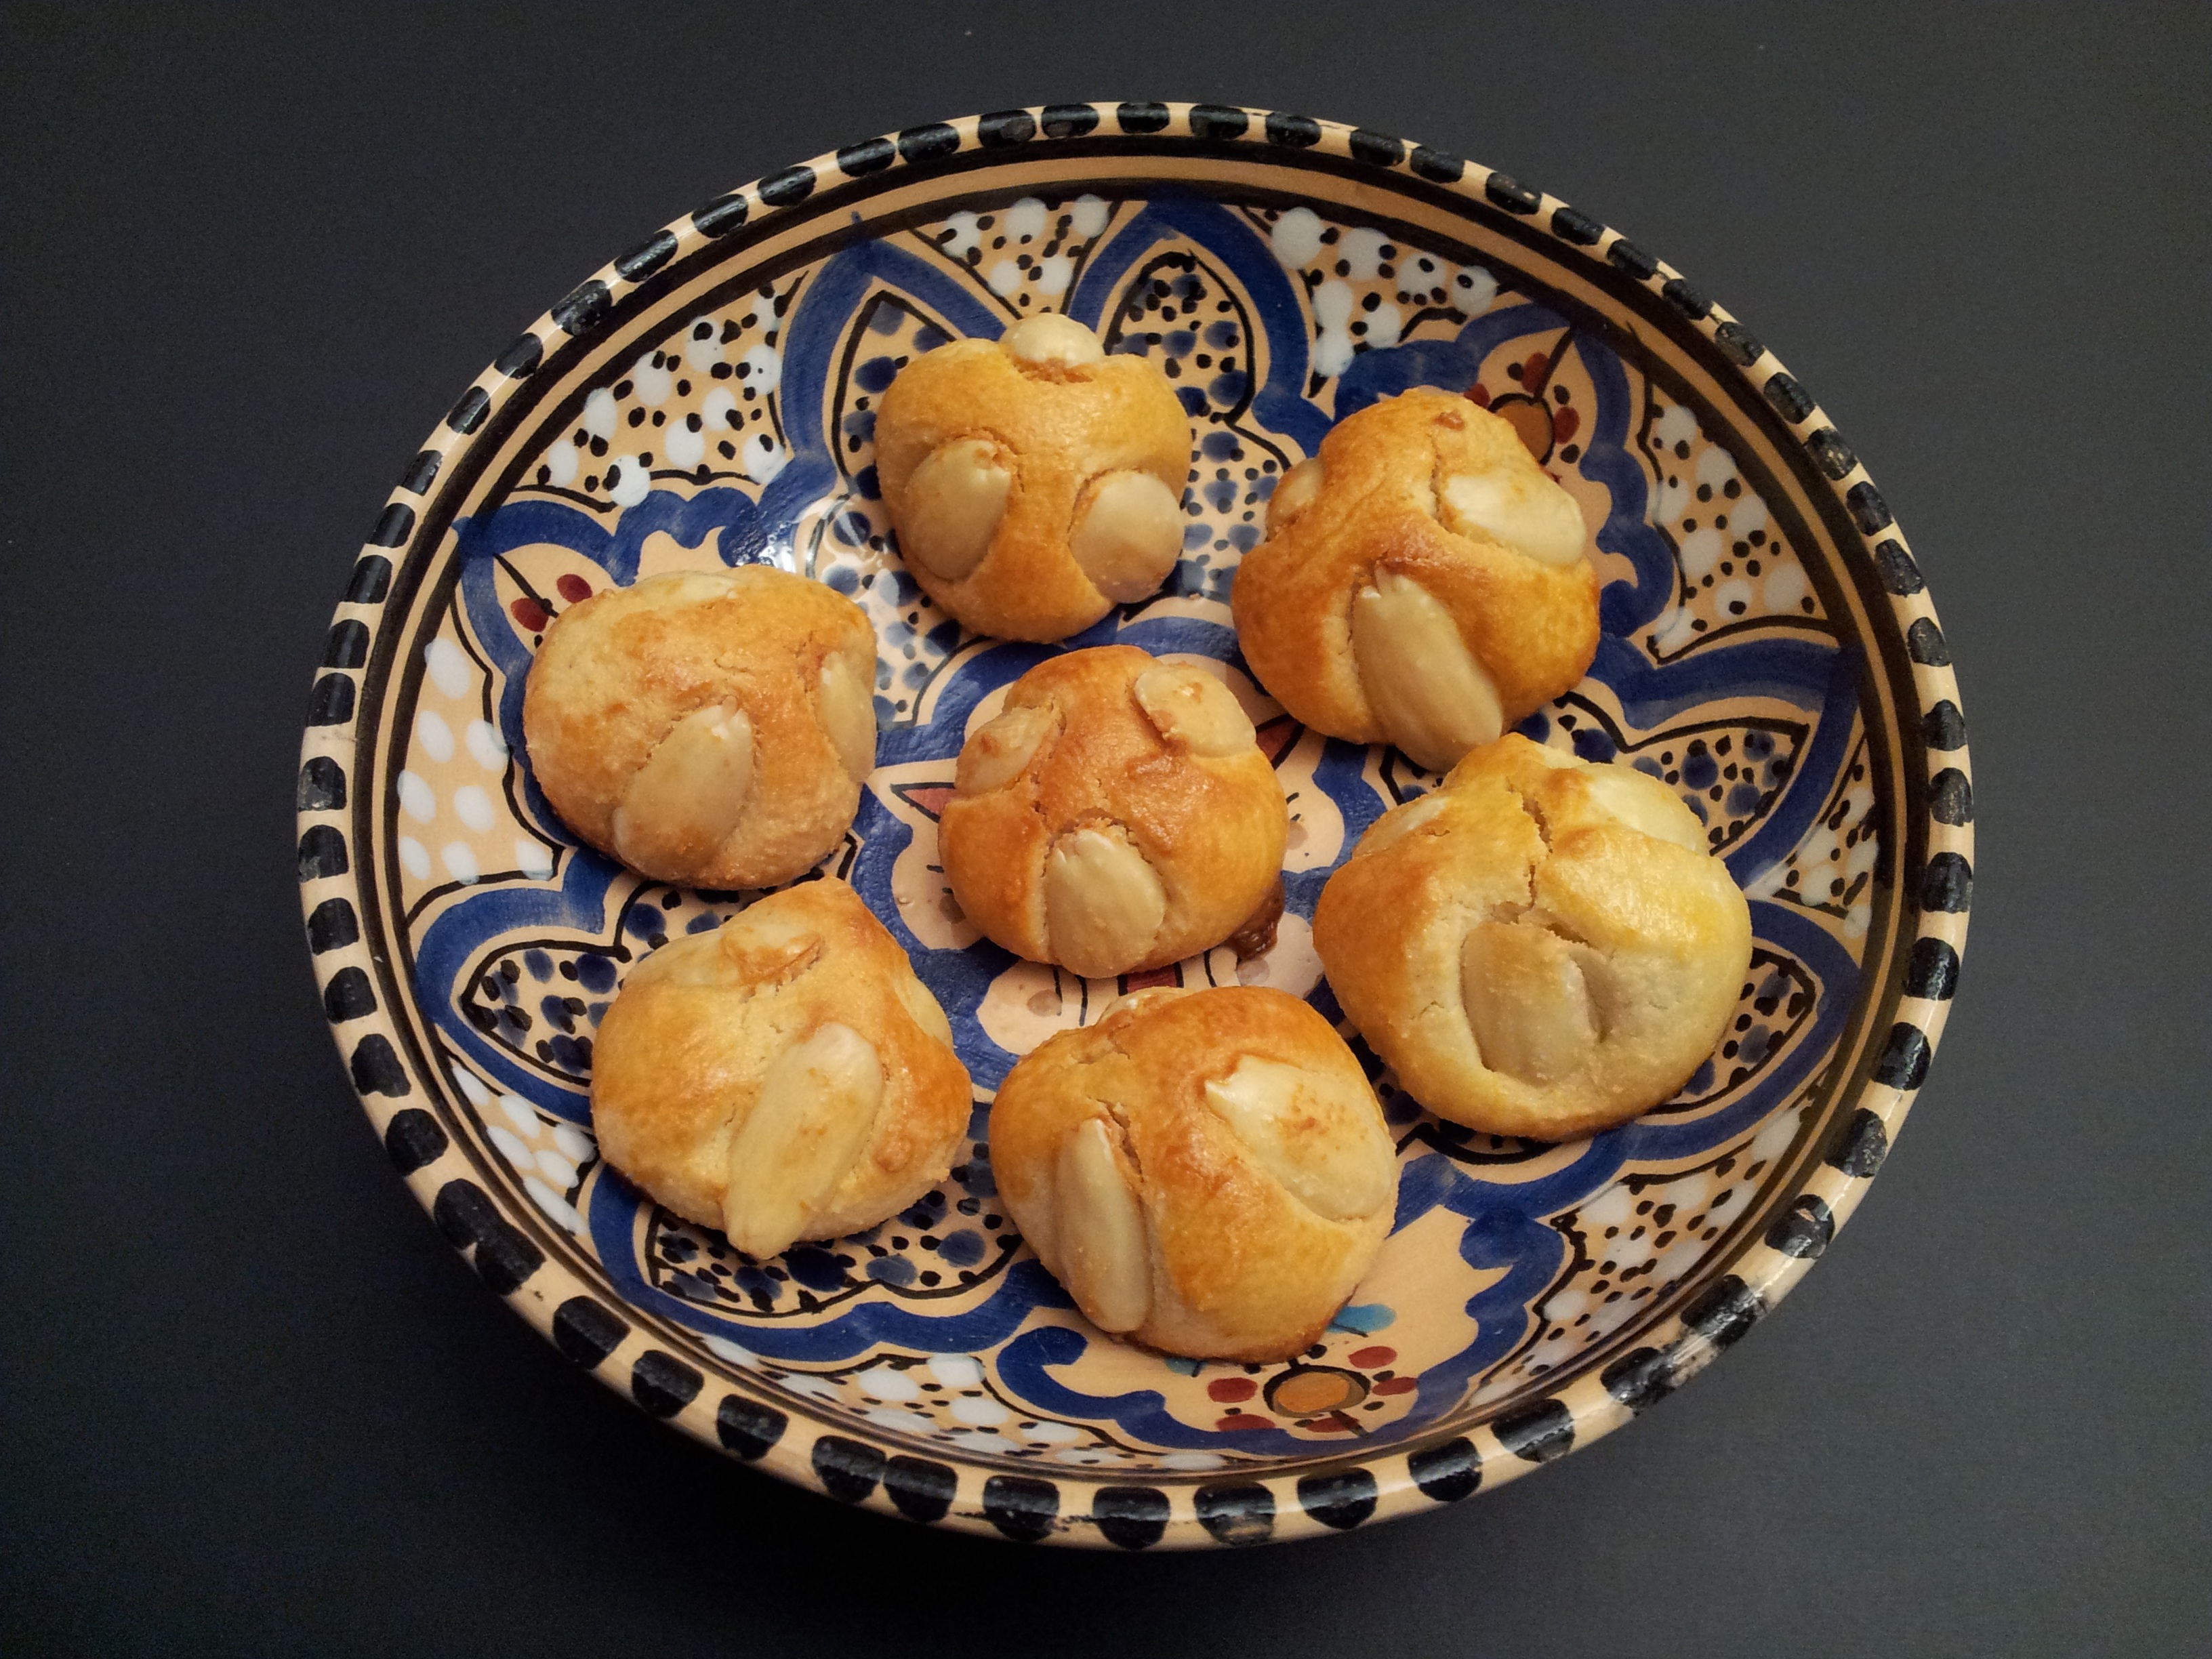
dish, food, produce, baking, christmas, dessert, cuisine, asian food, advent, christmas cookies, christmas time, icing, n, almonds, baked goods, baked food, snack food, bethm nnchen